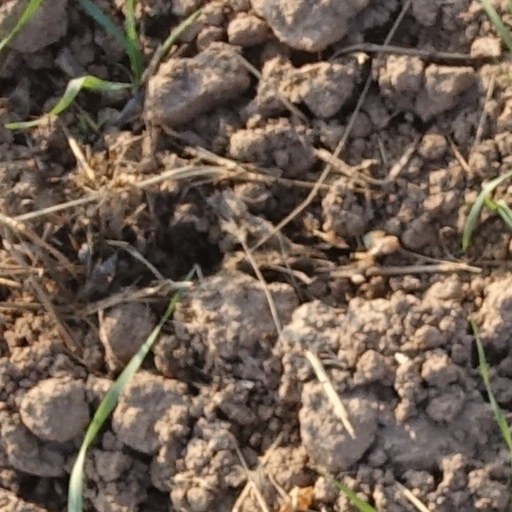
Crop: wheat